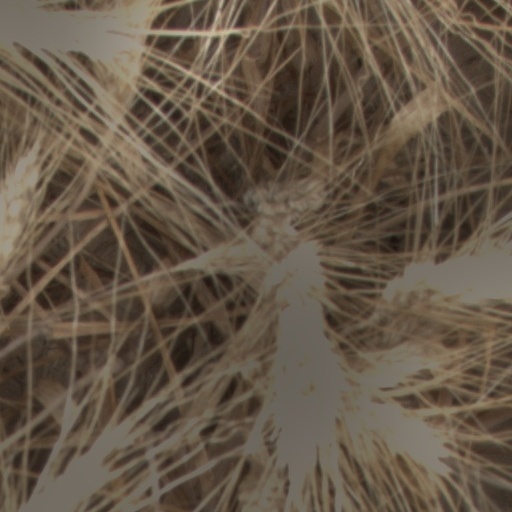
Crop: wheat